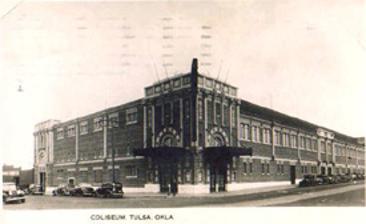
Building: Tulsa Coliseum
Country: United States of America
Year built: 1928
Ice hockey arean in Tulsa, Oklahoma, U.S. Tulsa Coliseum Tulsa Coliseum c. 1943 General information Type Arena Architectural style "Saracenic" Address Fifth Street and Elgin Avenue Town or city Tulsa, Oklahoma Country United States Coordinates 36°09′10″N 95°59′06″W / 36.15278°N 95.98500°W / 36.15278; -95.98500 Opened January 1, 1929 Cost $800,000 Owner Walter Robert Whiteside (1929–1942) Coliseum Corporation (1942–1944) Sam Avey (1944–1952) Height 48 ft Dimensions Other dimensions 160 feet (49 m) across x 300 feet (91 m) long x 48 feet (15 m) high Design and construction Architect(s) Smith and Senter Main contractor W. S. Bellows Other information Seating capacity 4,500 (ice hockey) 8,000 (including temporary floor seats) The Tulsa Coliseum was an indoor arena built in Tulsa, Oklahoma at the corner of Fifth Street and Elgin Avenue. It hosted the Tulsa Oilers ice hockey team from 1929 to 1951. Many other sporting events were held at the facility including rodeos , track meets , professional wrestling , and boxing matches . The building was destroyed by fire in 1952. Walter Whiteside, a wealthy native of Duluth, Minnesota who was attracted to Tulsa by the oil boom during the 1920s, partnered with W. S. Stryker to form the Magic City Amusement Company. The partnership commissioned noted Tulsa architect Leon Senter to design an indoor arena for the city in 1928. Whiteside, evidently the driving force of the partnership envisioned using the arena to present a variety of public entertainments, including such wintertime sports as ice hockey and ice shows, for which there were no suitable venues south of the Mason-Dixon Line. He even organized the Tulsa Oilers, the first Tulsa Hockey team. History Walter Whiteside, first owner Walter Whiteside, a millionaire lumberman from Duluth, Minnesota , had it constructed in 1928 at a cost of US$800,000 . Whiteside's family was successful in oil, mining and lumber. Whiteside himself was the owner of Douglas Oil Company. Joining forces with W. S. Stryker, he formed Magic City Amusement Co. to have an indoor arena built on Elgin Avenue and extending the entire block between Fifth and Sixth Streets on the east side of downtown Tulsa . Whiteside also intended to have the arena introduce winter entertainments such as ice hockey and ice shows. So, when he hired architect Leon B. Senter to design the facility, he specified that it must have the ability to cover the floor with ice within an 8-hour period. The skating oval measured 218 feet (66 m) long by 96 feet (29 m) wide. The building became the first indoor skating rink in this part of the United States. The building opened on January 1, 1929, with skating displays by the Magic City Amusement Co. (also owned by Whiteside) and the first game of the new Tulsa Oilers , versus the Duluth Hornets . The facility had a seating capacity of 7,500, and boasted a $25,000 organ. The building was sold to Coliseum Corporation at a sheriff's sale in 1942 and later was sold to wrestling promoter Sam Avey in 1944 for $185,000, and it was also known as Avey's Coliseum. Sam Avey, second owner Sam Avey, a native of Kingfisher, Oklahoma was promoter of vaudeville shows. He had spent six years with vaudeville companies during the 1910 decade learning the trade. Shortly after the end of WWI, he went on a tour with noted promoter Billy Sandow and his professional wrestling show. In 1924, Avey moved his family to Tulsa, intending to start a new venture for Sandow. Avey was well aware that the athletic program at Oklahoma A.& M. (now Oklahoma State University ) had become notable for training prospective young professional wrestlers, but there was no venue in Oklahoma to stage public matches, which were becoming wildly popular elsewhere in the country. He met up with Whiteside and concluded that Tulsa was ripe and ready for such a venue. Pro wrestling shows bore little resemblance to Olympic wrestling, the (Greco-Roman) type that A&M students learned. The emphasis was definitely put on showmanship. Its practitioners had outlandish personalities and questionable ethics. Avey first recruited a former A&M star named Leroy McGuirk , who had become the U.S. Junior Heavyweight wrestling champ. Out of town pros jumped at a chance to take down the local favorite, who was a credible opponent. Unfortunately, McGuirk was blinded in an auto accident en route to a match in Little Rock. Avey took him out of the ring, put him to work setting up matches, and gave him a stake in Avey's company. Other notable performers who graced the Coliseum ring included "Killer" Kowalski, "Strangler" Lewis, "Farmer" Jones and Al "Spider" Galento. "Spider was especially popular because he would offer money to any man in the audience who could stay in the ring with him for more than a minute. The cash reward was one dollar a minute and $100 to any volunteer who won. The Oilers played in the American Hockey Association (AHA) from 1929 (1928–29 season) - 1942, and the United States Hockey League (USHL) from 1945 to 1951. The Oilers first disbanded in 1942, and were revived under the ownership of Avey in 1945. The Oilers disbanded when the USHL disbanded in 1951. Destruction Avey also owned the radio station KAKC , and it broadcast from the Coliseum basement. On September 20, 1952, the building caught fire when it was struck by lightning. A later report said that the KAKC antenna, which was located atop the building had attracted the bolt. The building's dry wooden roof accelerated the fire. There were no events scheduled that night, so only two people were in the building, both KAKC employees. One happened to be outside on break, when the bolt hit. He went back to the basement office, where his co-worker was monitoring a network feed, unaware of what had just happened to their own building. After switching to look at images from the roof top camera, they exited quickly and safely. The first fire alarm was received at 9:31 PM. Two more alarms were turned in later. Within minutes, Tulsa Fire Department responded to the scene with ten fire trucks and 150 fire fighters. A significant number of responders had come from nearby cities, but all efforts subsequently proved futile. Before midnight, the entire roof collapsed into the building, pulling down much of the exterior walls as it fell. It seemed obvious then that the facility was a total loss. Avey and his wife had gone out that night to a house-warming party for his daughter and son-in-law, so it took a while before one of his employees located him and gave him the bad news over the telephone. He drove to the site and arrived just after the west section of the roof collapsed. He then went home to watch reports on TV, after telling a reporter, "... I've had too many happy memories in that old barn to watch it die." Police estimated that the raging fire attracted approximately 12,000 spectators as it occurred, and that another 125,000 drove by the next day to view the wreckage. When another reporter asked Avey about the damage estimate, the owner offhandedly said that it would be about one million dollars. Later, a professional estimate showed that replacement of the facility would cost around $2.5 million. Avey could not raise the additional funding, and had to file for bankruptcy. The debris was removed and the property was cleared for conversion into parking lots. The Coliseum was never repaired or replaced. See also Leroy McGuirk Notes